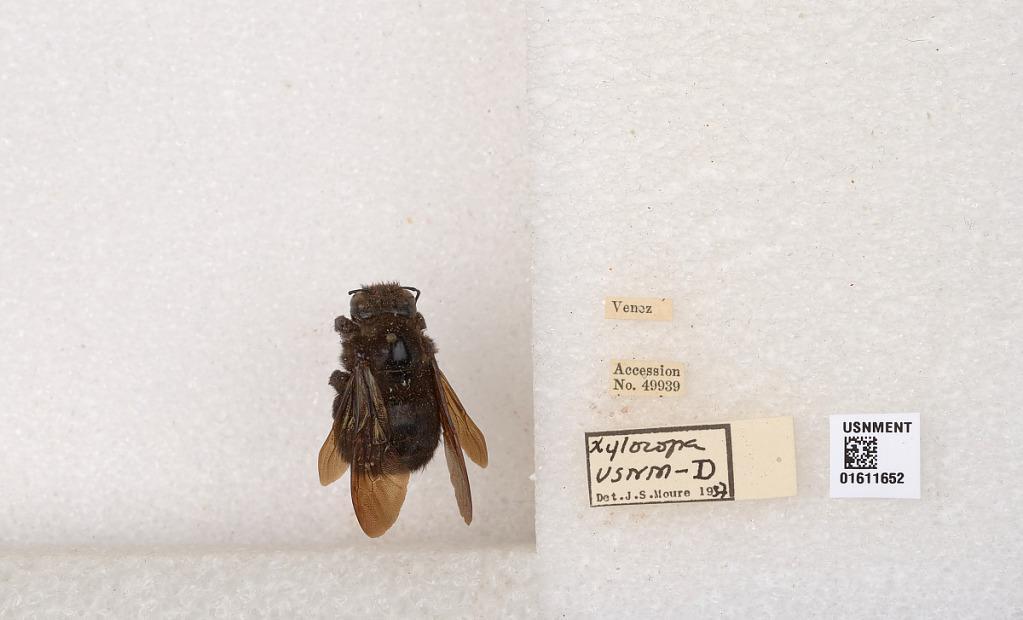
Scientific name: Xylocopa
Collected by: F. Walz
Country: Venezuela
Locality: Venezuela
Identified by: Moure, J. S.